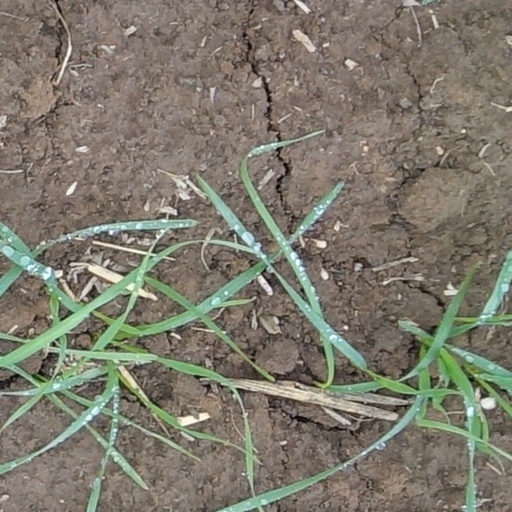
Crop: wheat